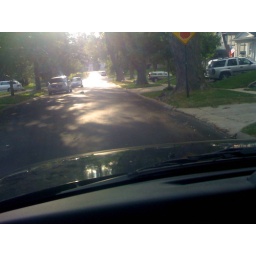
cat in street